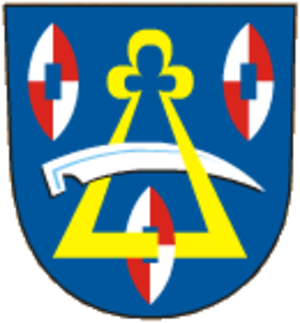
Provodovice est une commune du district de Přerov, dans la région d'Olomouc, en République tchèque. Sa population s'élevait à 142 habitants en 2018.